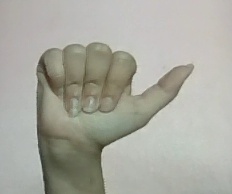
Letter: dhad